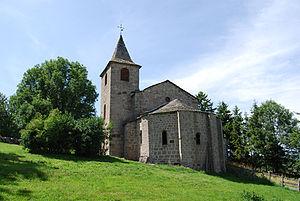
Stvoy
Le Mazet-Saint-Voy, officiellement Mazet-Saint-Voy, est une commune française située dans le département de la Haute-Loire en région Auvergne-Rhône-Alpes.
Cet article recense les monuments historiques de l'est de la Haute-Loire, en France.